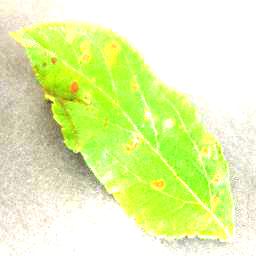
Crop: apple
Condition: cedar_rust